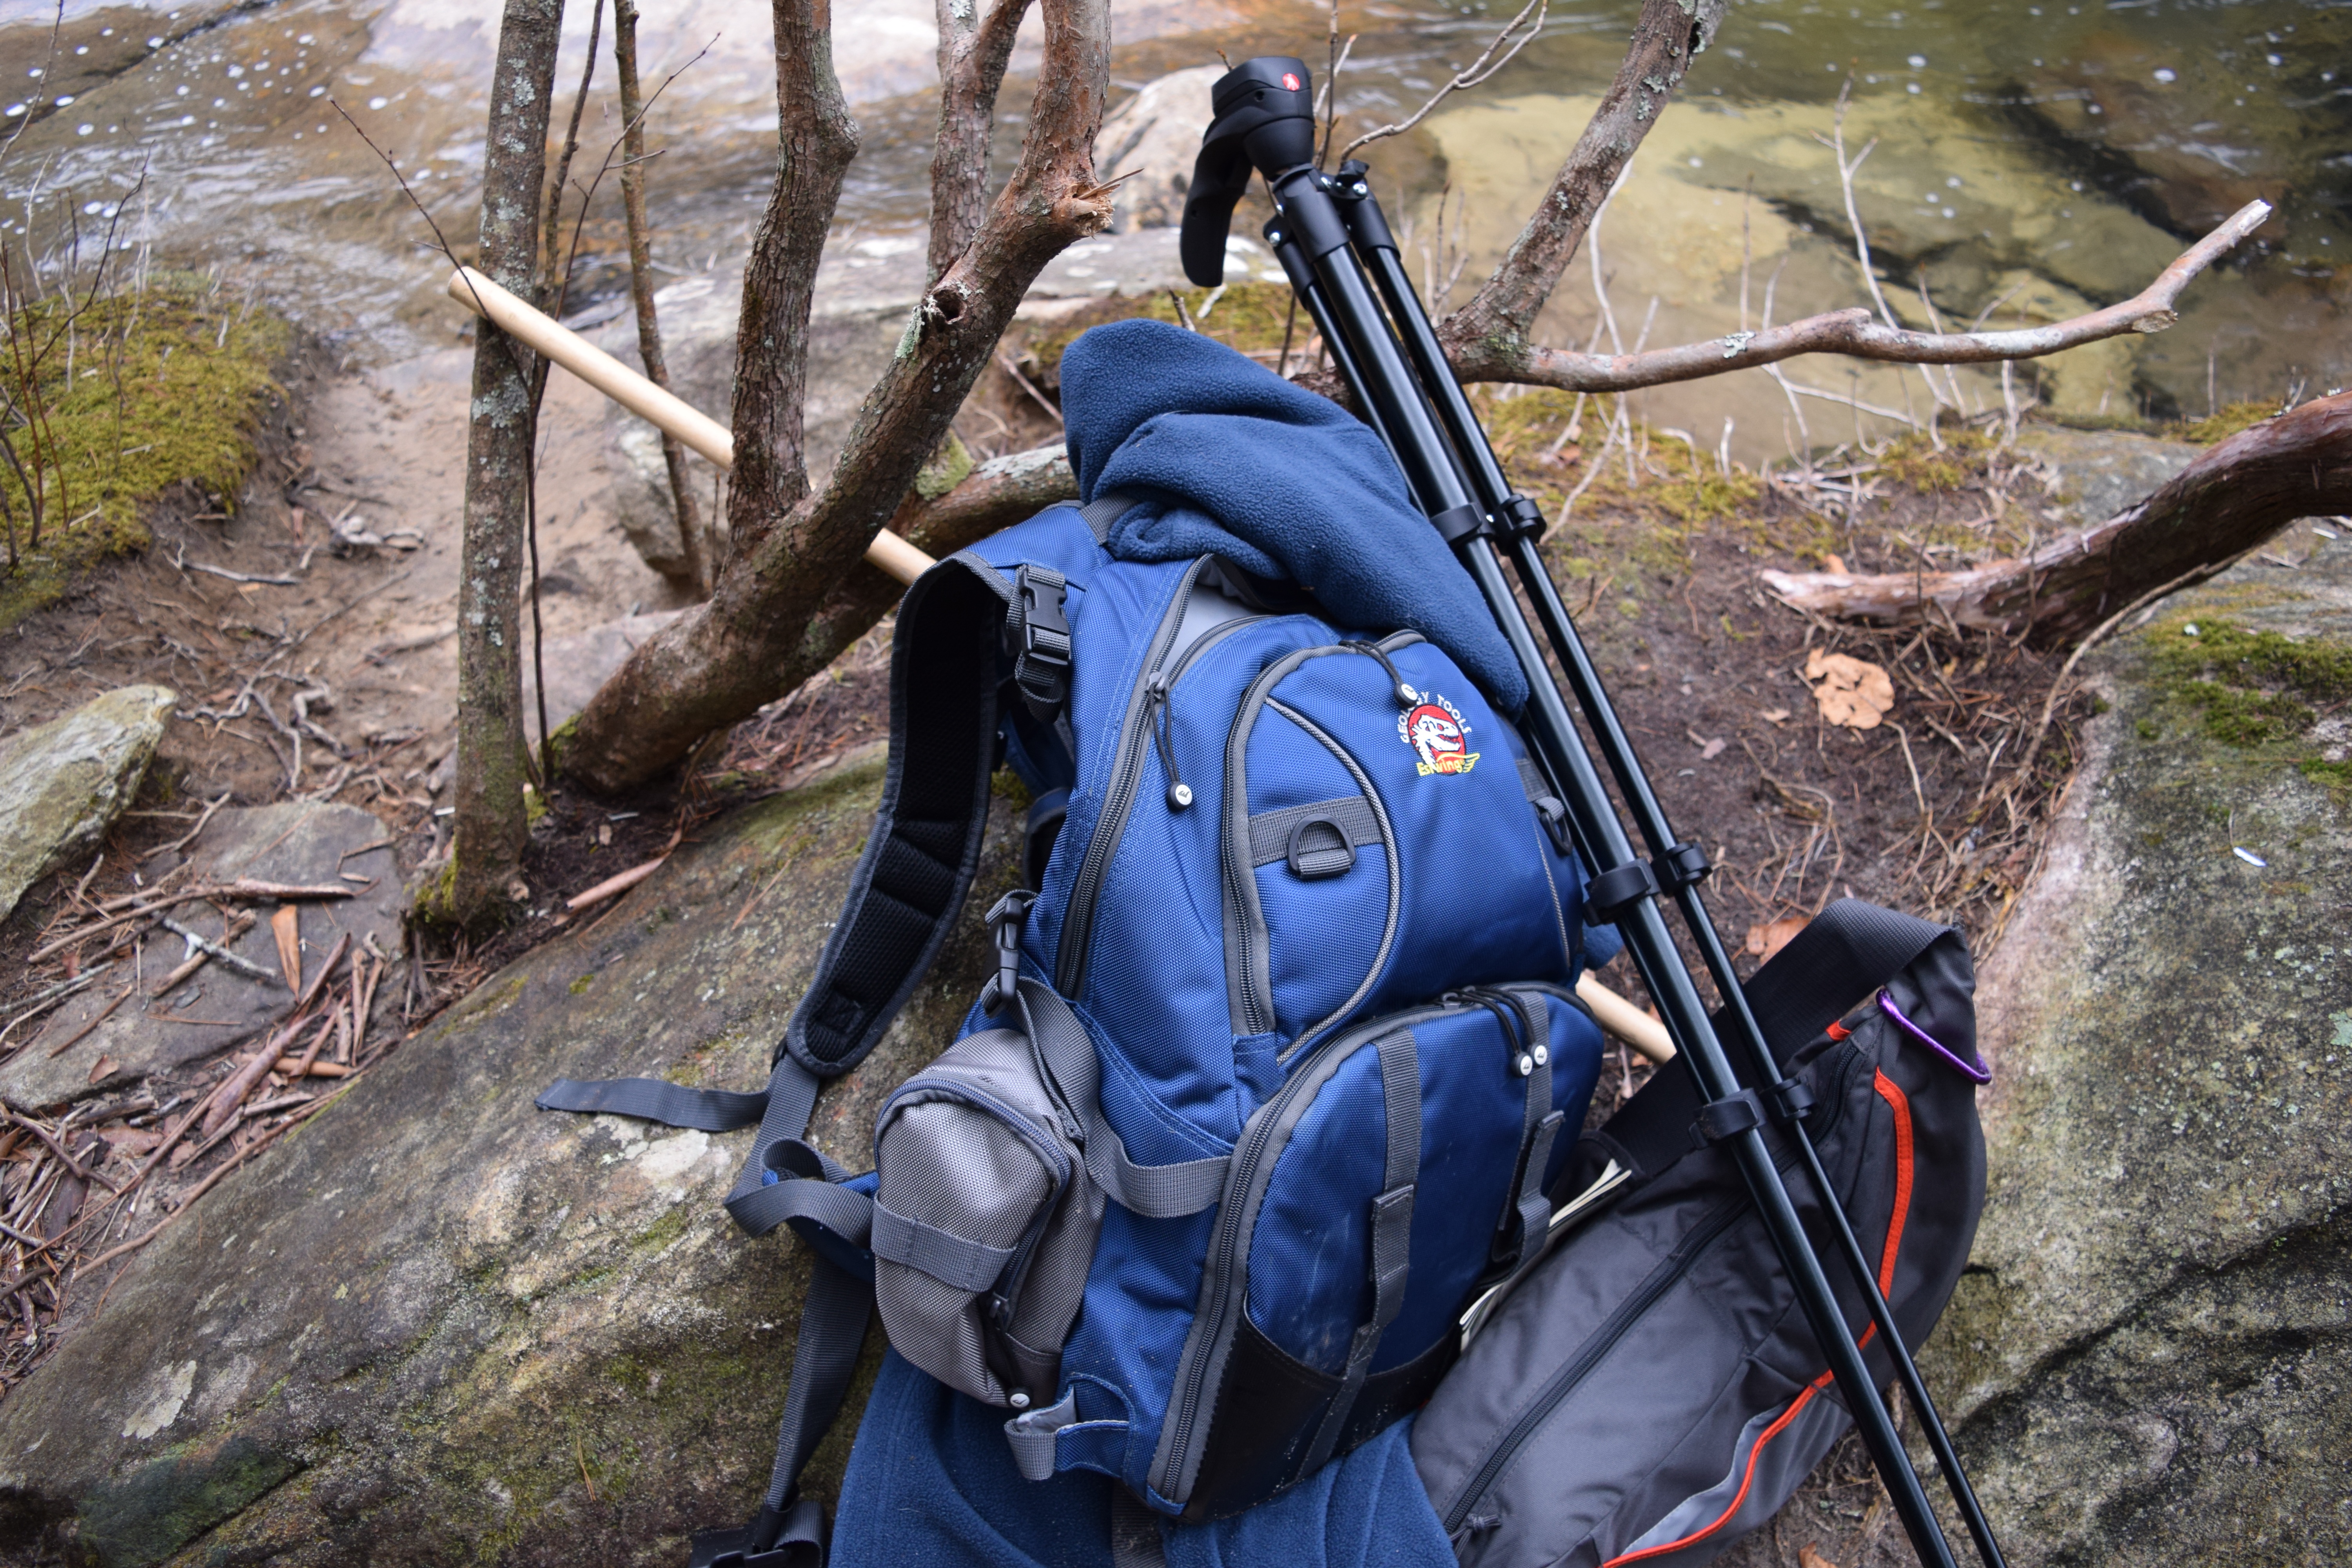
landscape, nature, outdoor, walking, mountain, hiking, photographer, adventure, backpack, photo, tourist, travel, recreation, backpacker, scenery, climbing, rock climbing, extreme sport, lifestyle, mountaineering, sports, tripod, backpacking, abseiling, outdoor recreation